2012 Sidecarcross World Championship

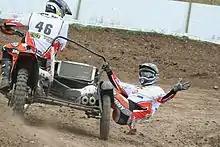
Sidecarcross passenger in action

The Sidecarcross World Championship, first held in 1980 and organised by the Fédération Internationale de Motocyclisme, is an annual competition. All races, manufacturers and the vast majority of riders in the competition being in and from Europe. Sidecarcross is similar to motocross except that the teams consist of two riders, a driver and a passenger. Races are held on the same tracks as solo motocross but the handling of the machines differs as sidecars don't lean. The majority of physical work in the sport is carried out by the passenger, who speeds up the sidecarcross in corners by leaning out. The coordination between the driver and the passenger are therefore of highest importance.